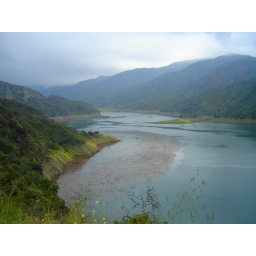
This is a lake from some mountains in California.